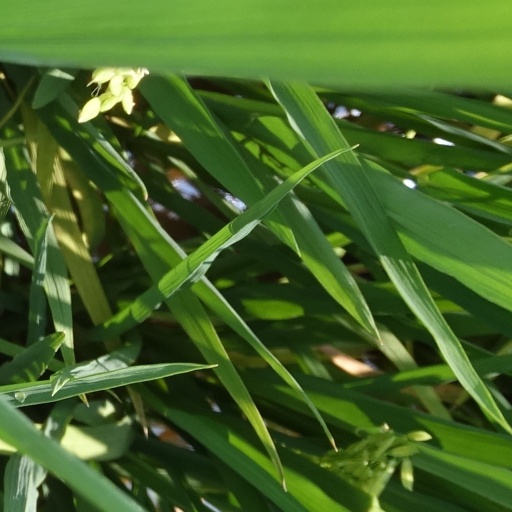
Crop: rice